Yamaha XTZ 250

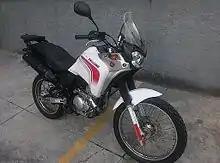
White 2011 XTZ 250 Tenere.

The Yamaha XTZ 250 is a dual-sport motorcycle designed and produced by Yamaha Motor do Brasil, starting in 2006. It is a variant of the XT250, which is marketed worldwide, and derives from the 1975 XT500 model, which established a successful range of dual-sport motorcycles, including the XT600 Ténéré, that greatly contributed to Yamaha's image. It replaces the XT225 in the Brazilian market.